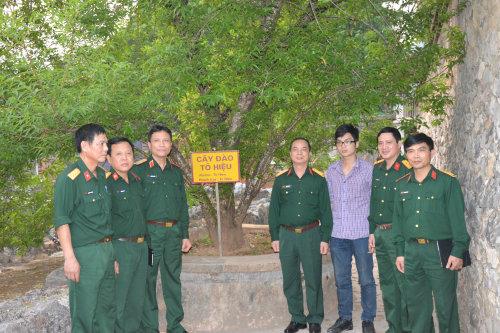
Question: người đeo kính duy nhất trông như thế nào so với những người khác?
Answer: mặc quần jean xanh và áo sơ mi